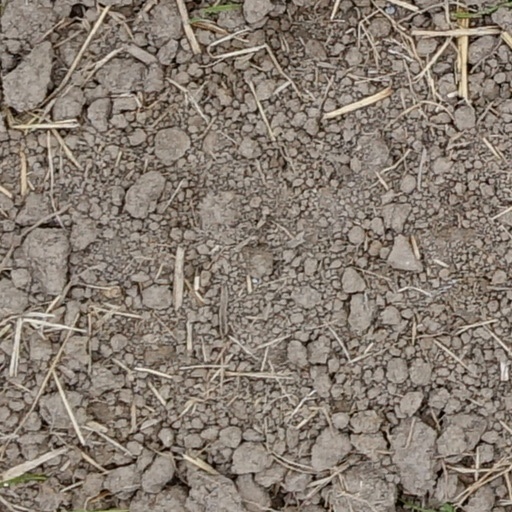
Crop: wheat